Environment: real
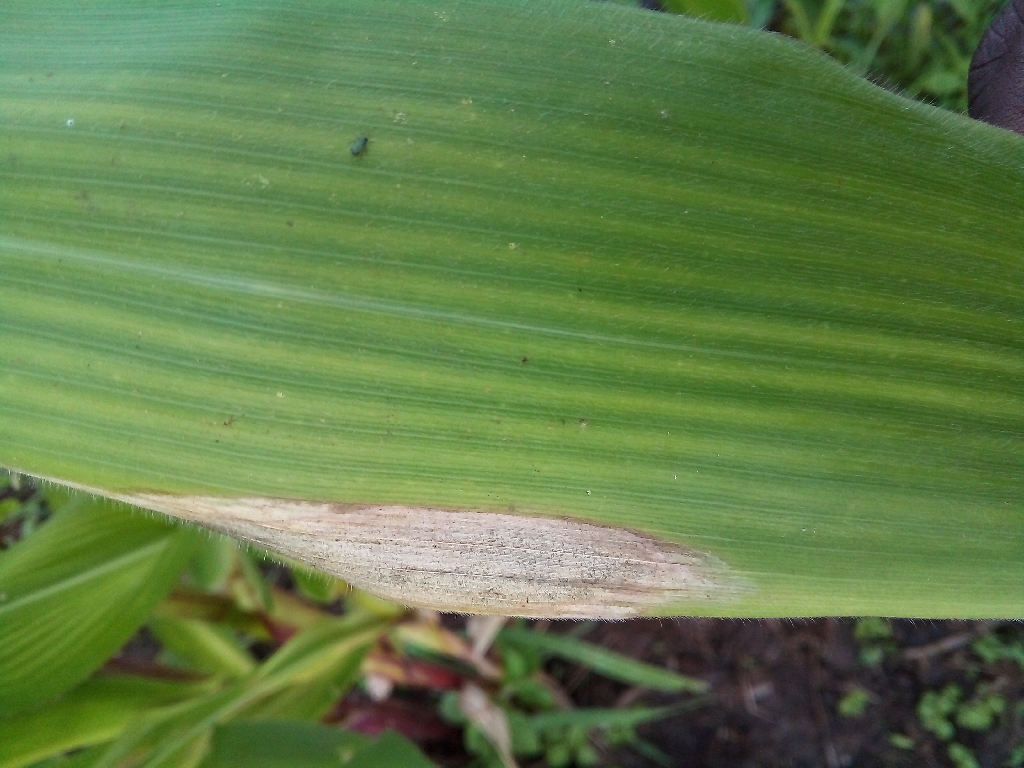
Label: northern_corn_leaf_blight